The Benefactor (1942 film)

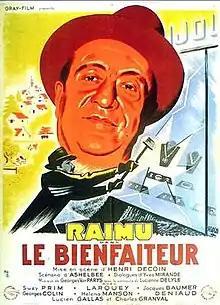

The Benefactor (French: Le bienfaiteur) is a 1942 French crime film directed by Henri Decoin and starring Raimu, Suzy Prim and Pierre Larquey. It was shot at the Cité Elgé Studios in Paris. The film's sets were designed by the art director Serge Piménoff.